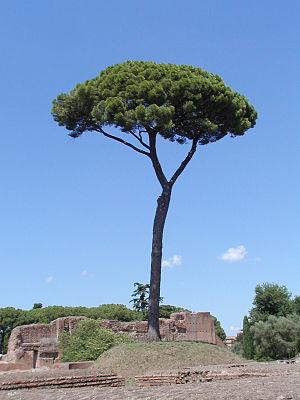
L’éruption du Vésuve qui eut lieu en l'an 79 apr. J.-C. est la plus célèbre des éruptions volcaniques de ce volcan de Campanie, en Italie. Les historiens en ont aujourd'hui connaissance grâce au récit d'un témoin oculaire, Pline le Jeune, administrateur romain. Elle se produisit probablement en octobre ou en novembre, et non en août comme le pensa longtemps la tradition historiographique.